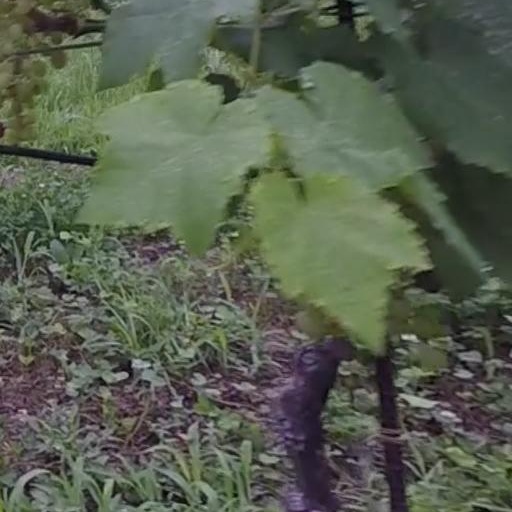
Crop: grape